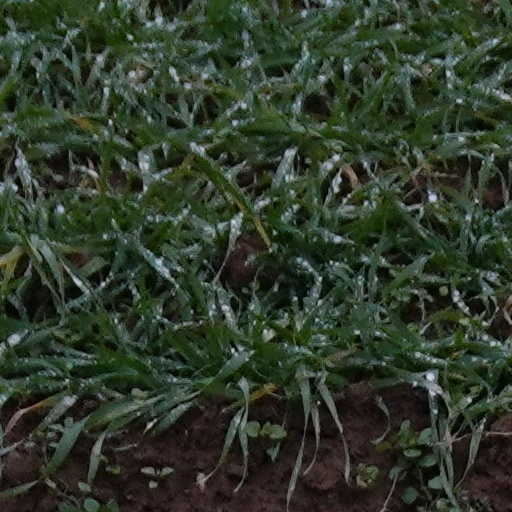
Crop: wheat